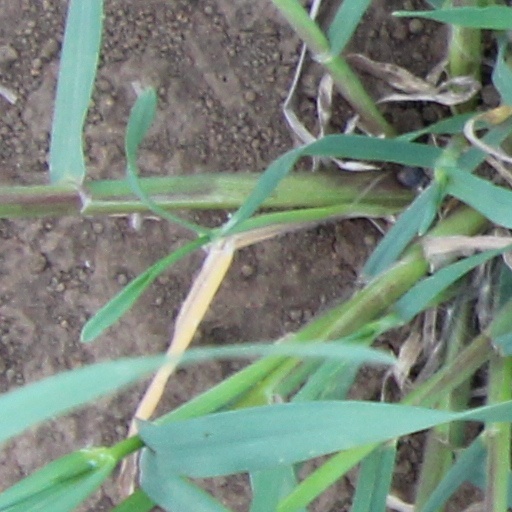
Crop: wheat